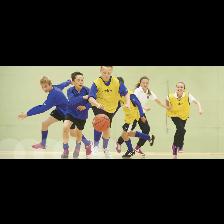
Label: Human